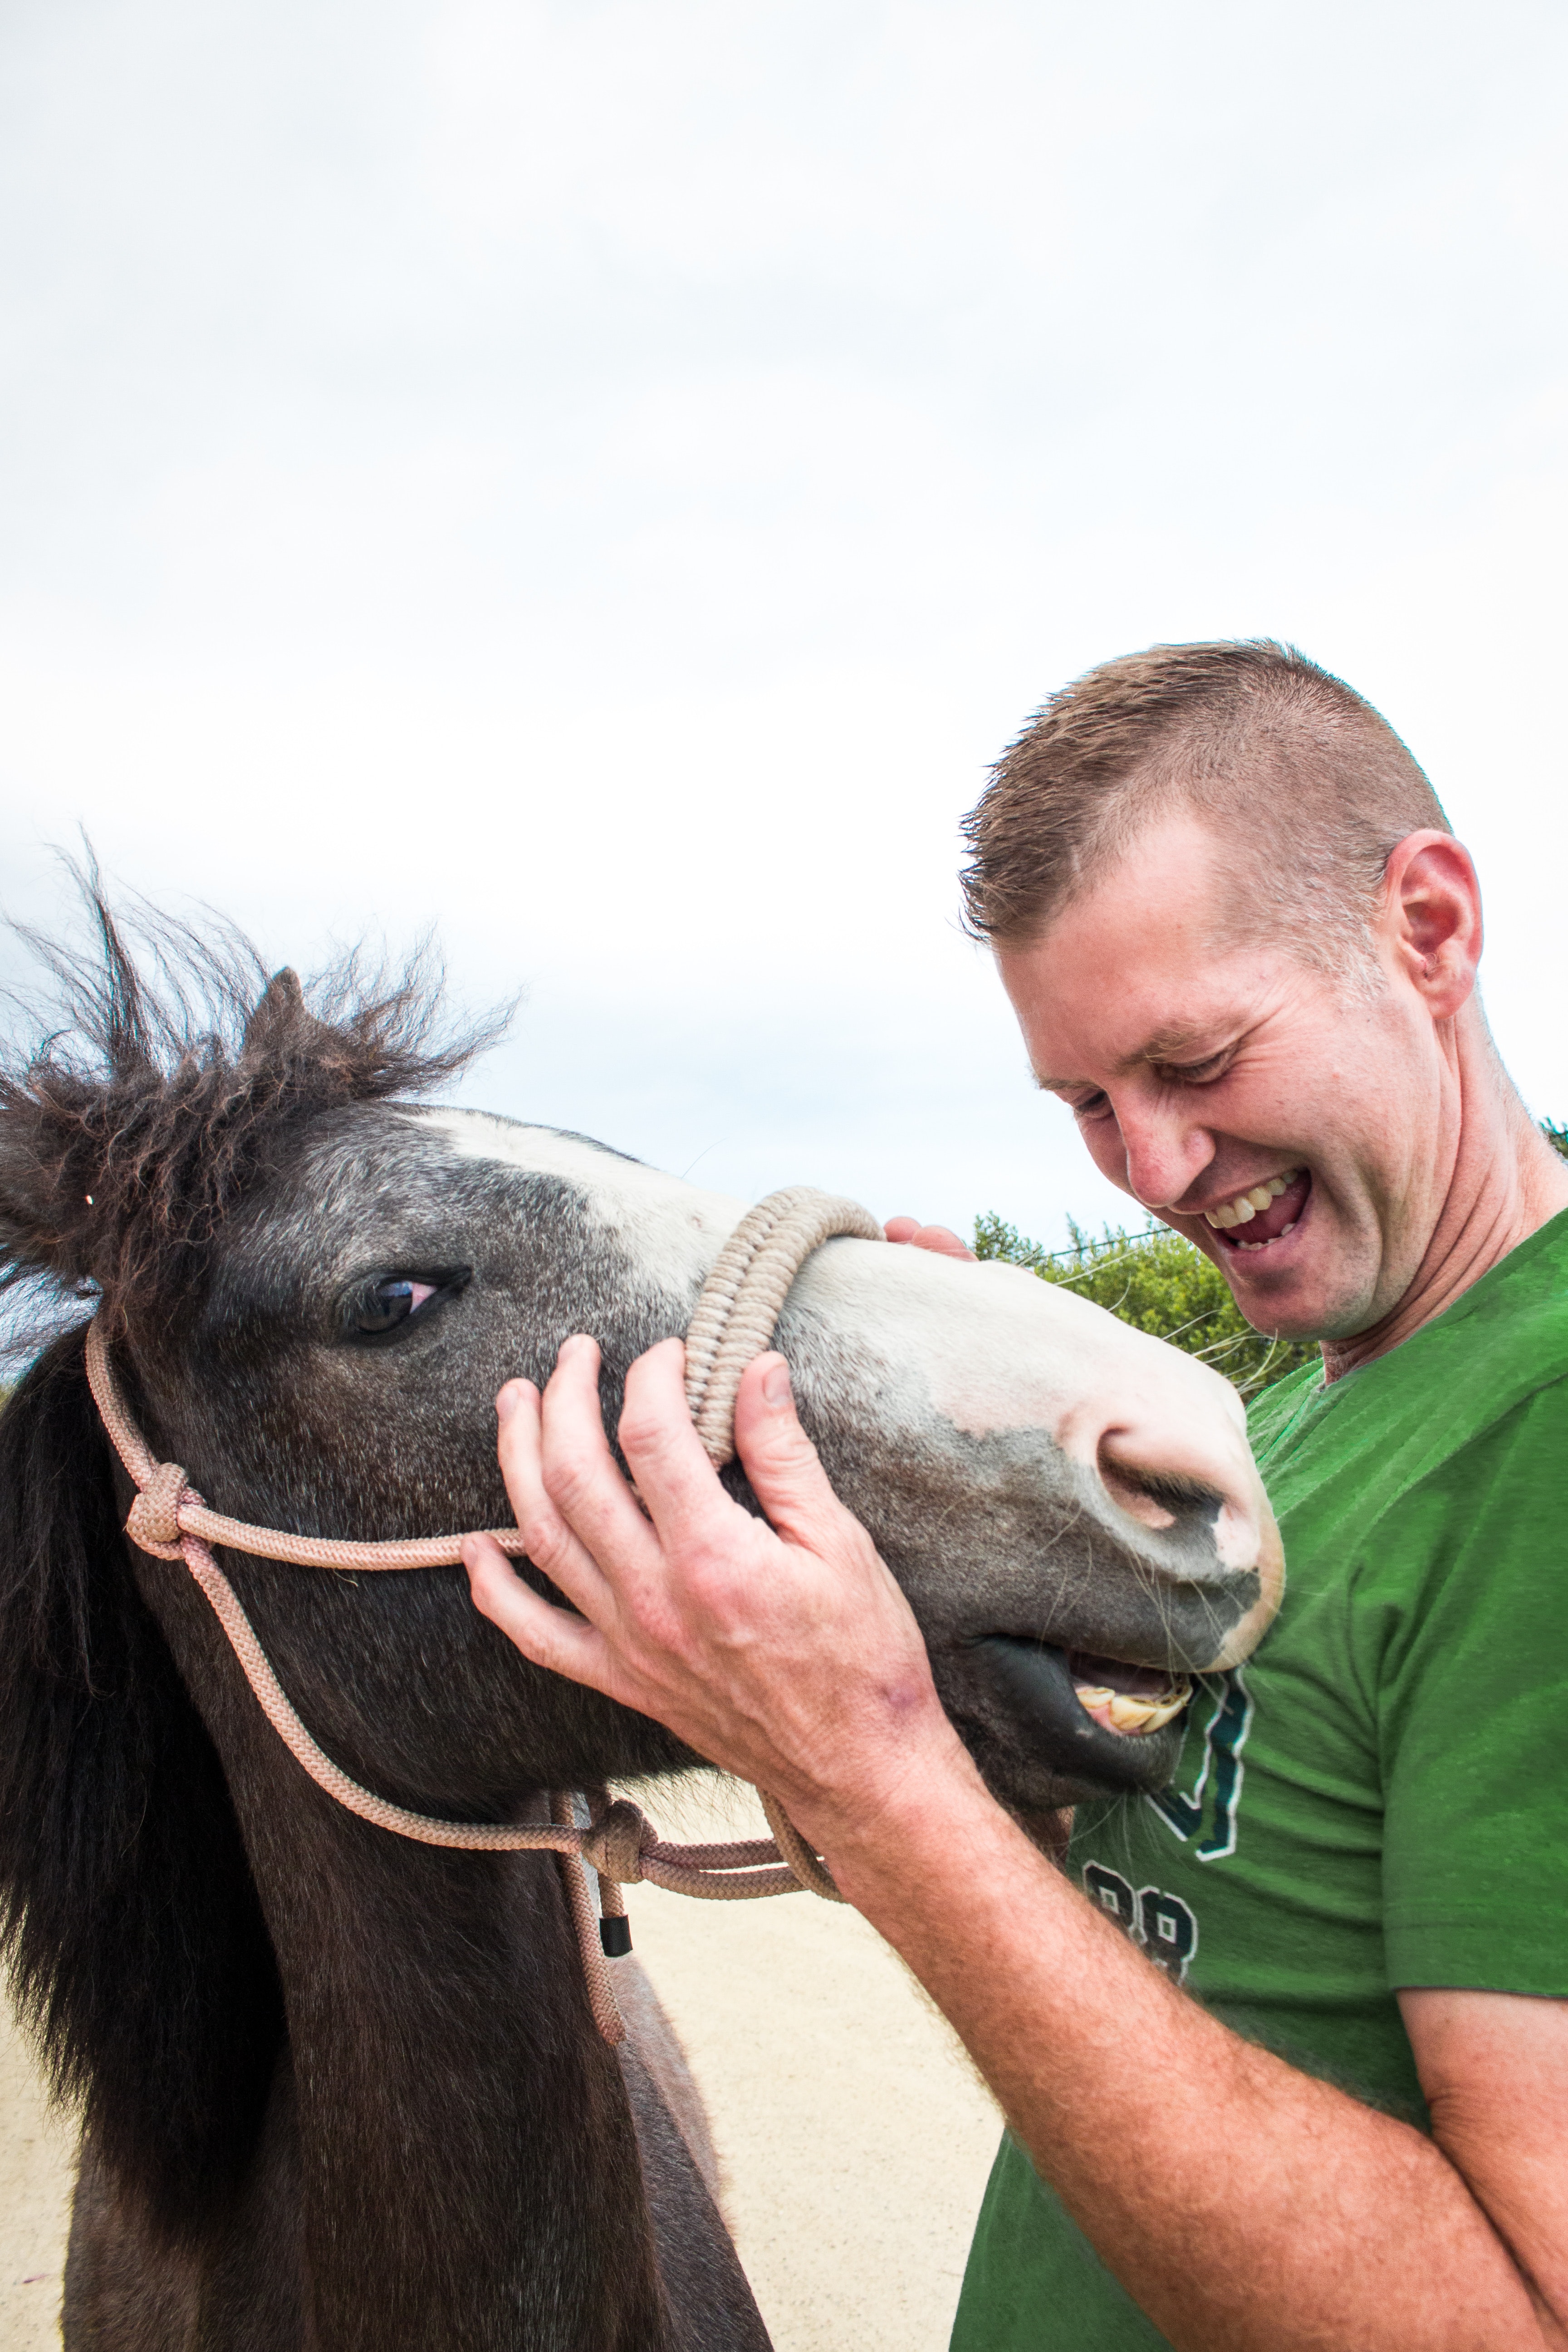
vertebrate, shetland pony, horse, pony, snout, working animal, wildlife biologist, wildlife, smile, horse grooming, burro